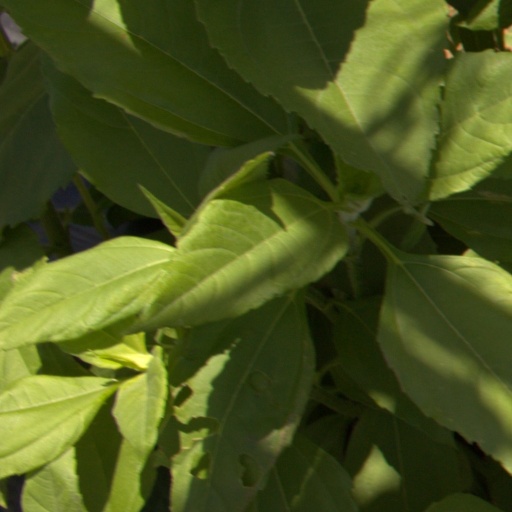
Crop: Jerusalem artichoke